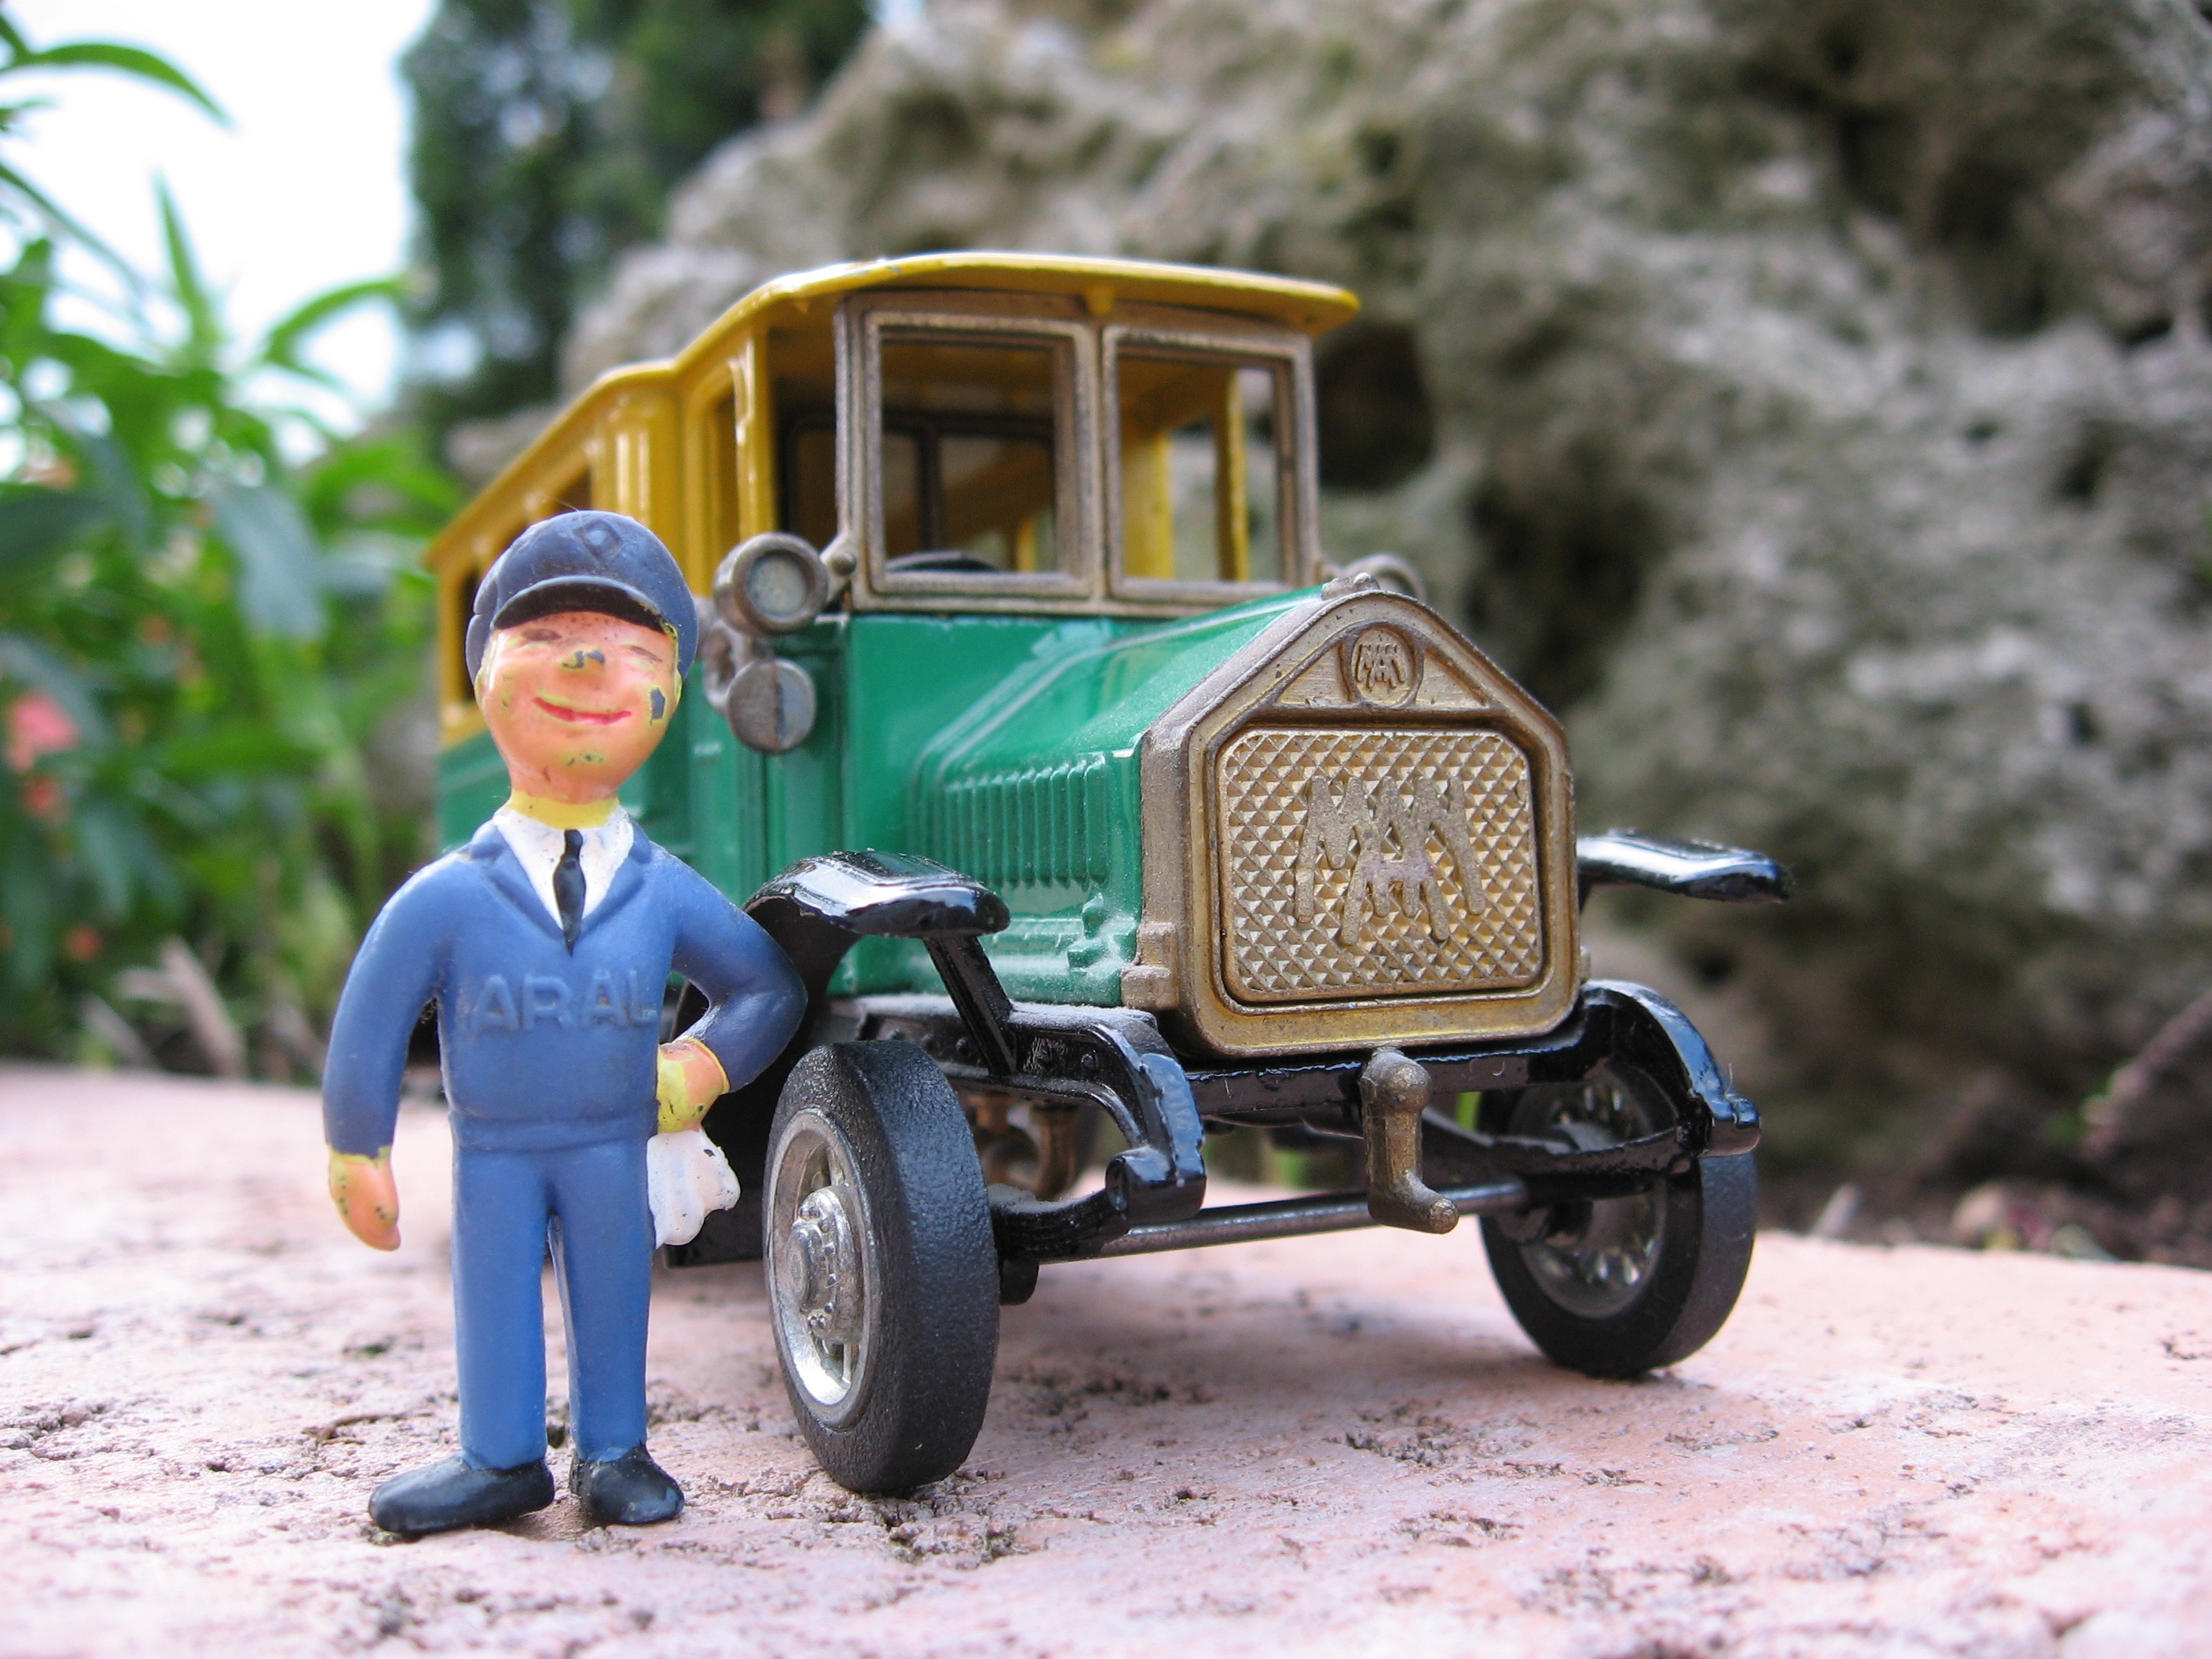
traffic, car, tractor, retro, vehicle, collection, macro, nostalgia, vintage car, one, toys, oldtimer, past, flea market, collect, collector, old bus, model car, old time, land vehicle, gas station attendant, aral, automobile make, off roading